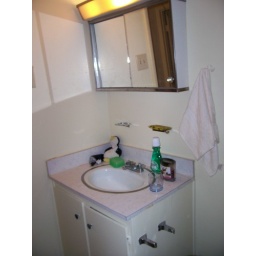
sink in bathroom